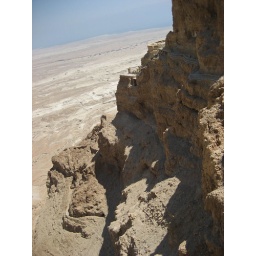
water storage in the mountain